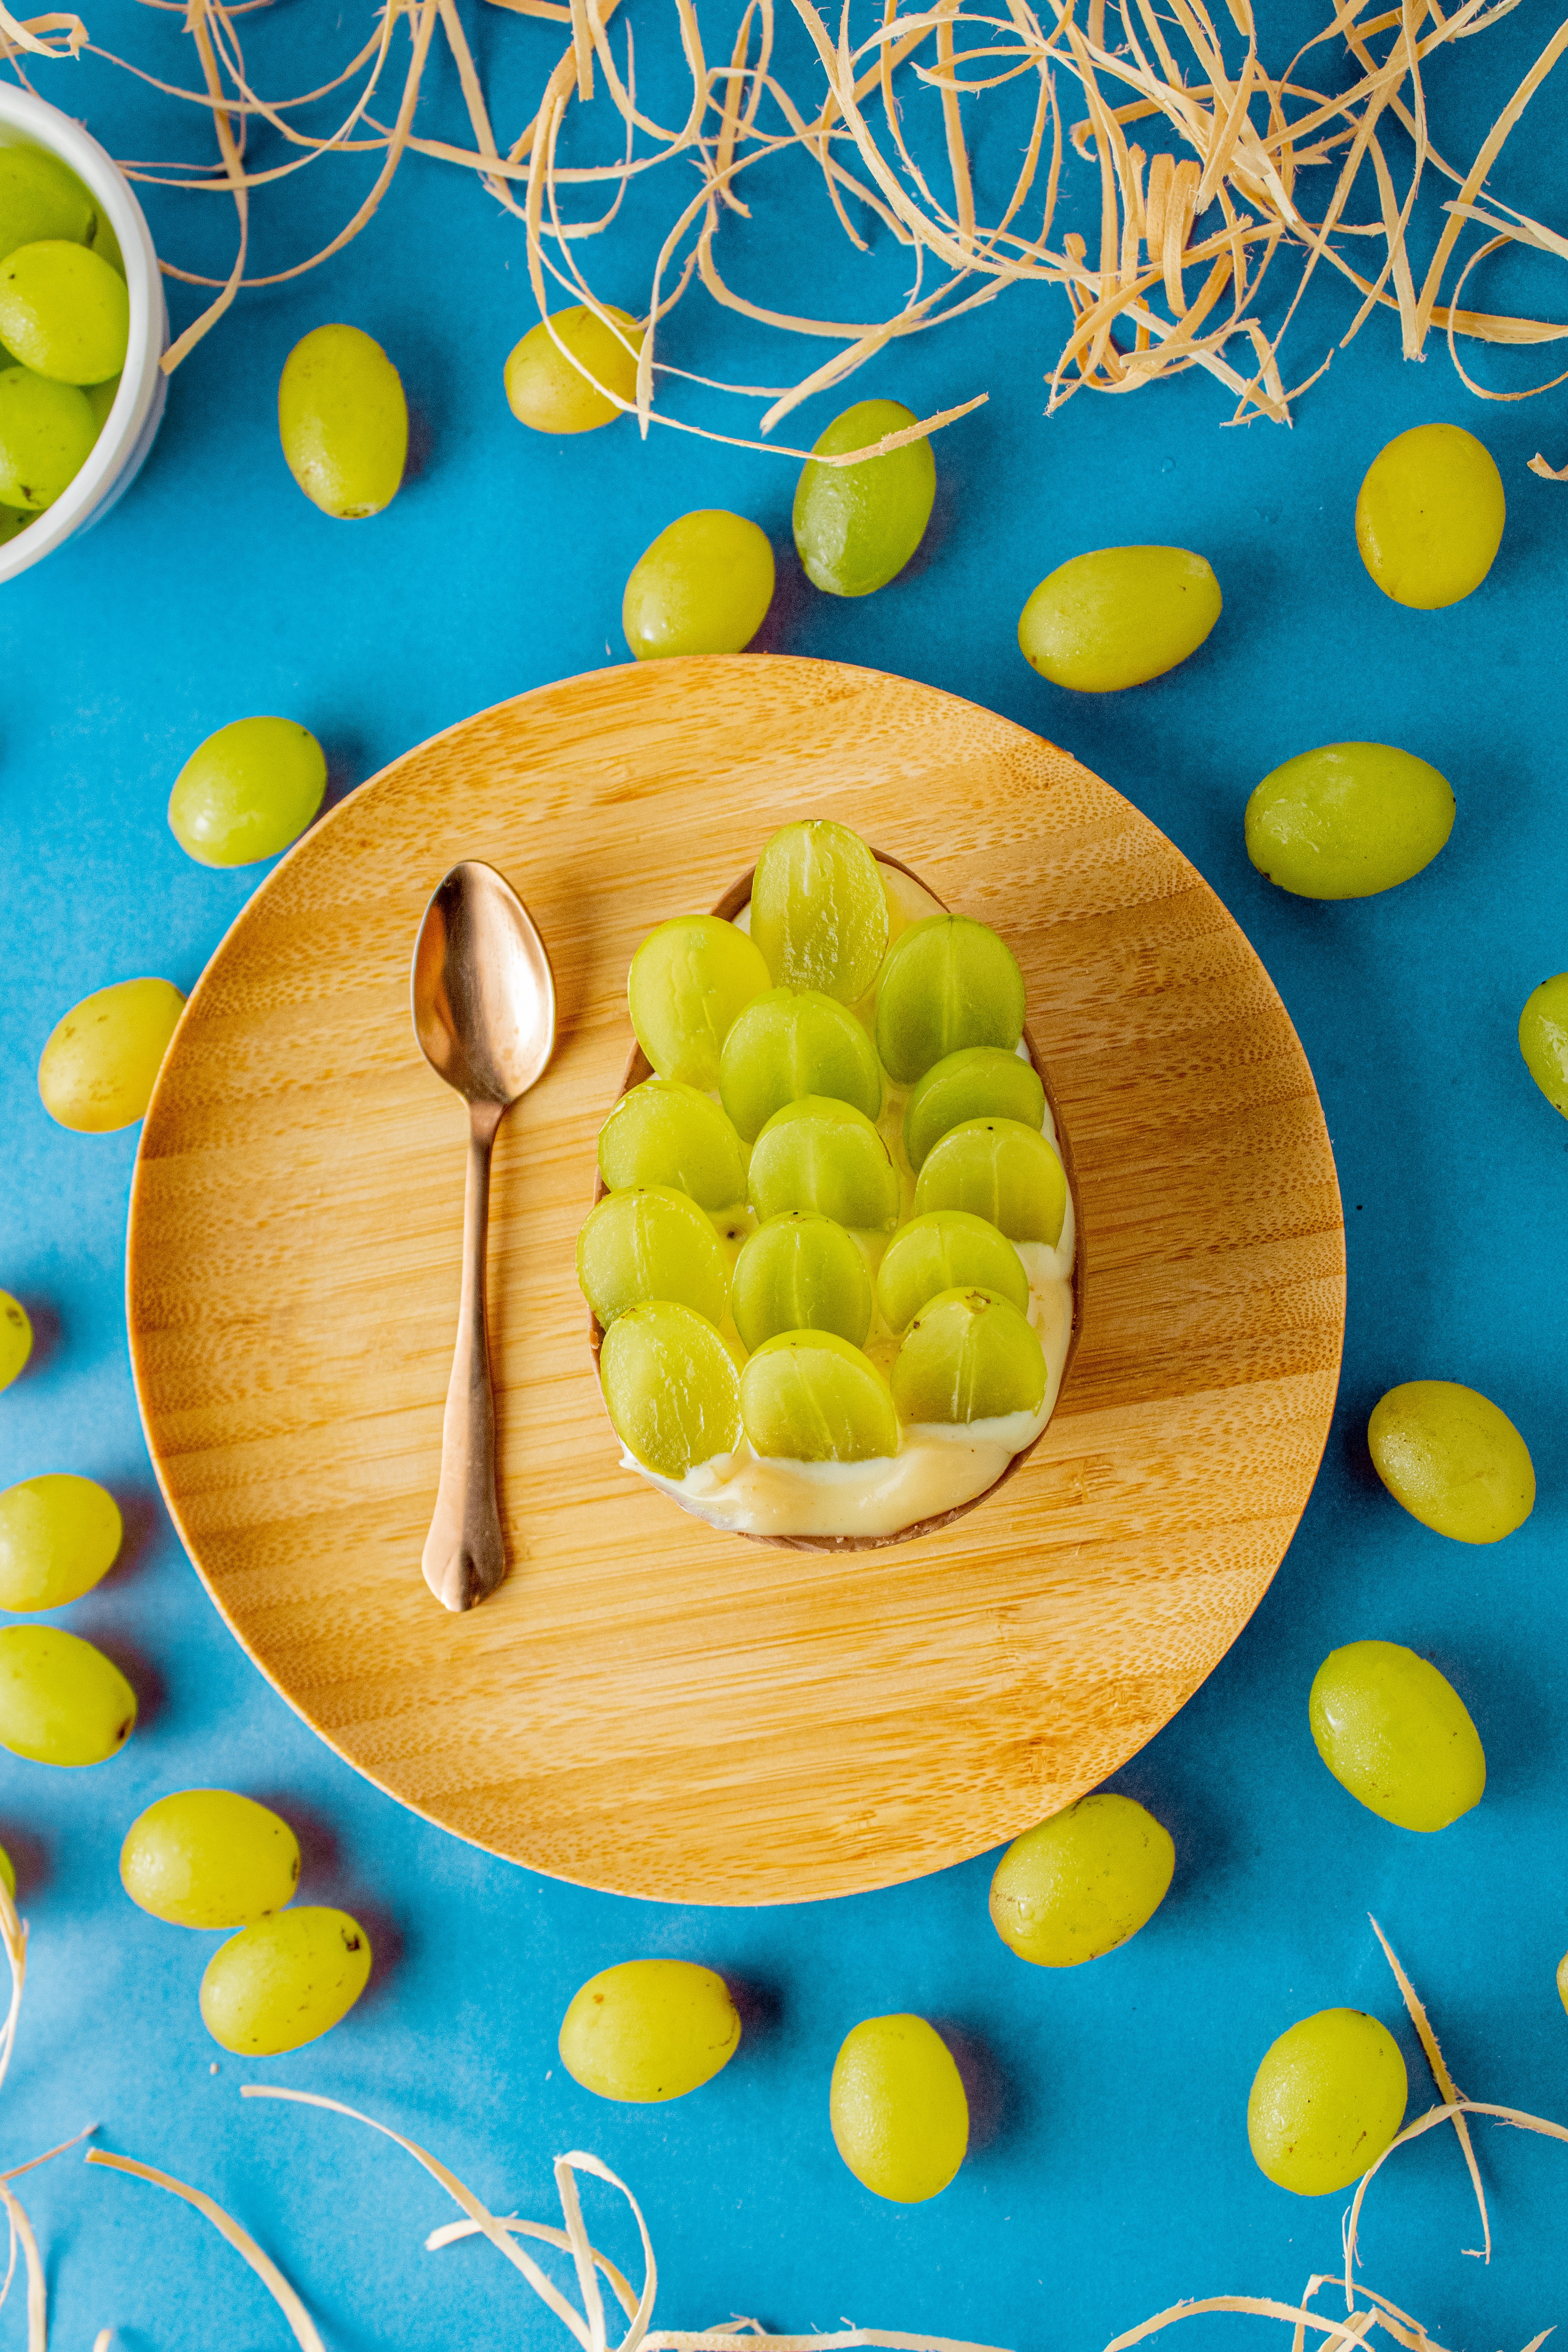
fruit, food, tableware, dishware, ingredient, plate, natural foods, serveware, kitchen utensil, recipe, font, grape, cuisine, produce, rectangle, art, superfood, circle, lime, dish, platter, pattern, plant, grass, sweetness, graphics, Food group, still life photography, grapevine family, heart, still life, bowl, berry, citrus, herb, illustration, vitis, garnish, seedless fruit, home accessories, vegan nutrition